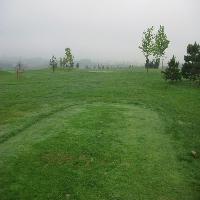
Weather: cloudy or overcast